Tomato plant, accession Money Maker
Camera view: bottom (45 deg); turntable rotation: 60 degrees
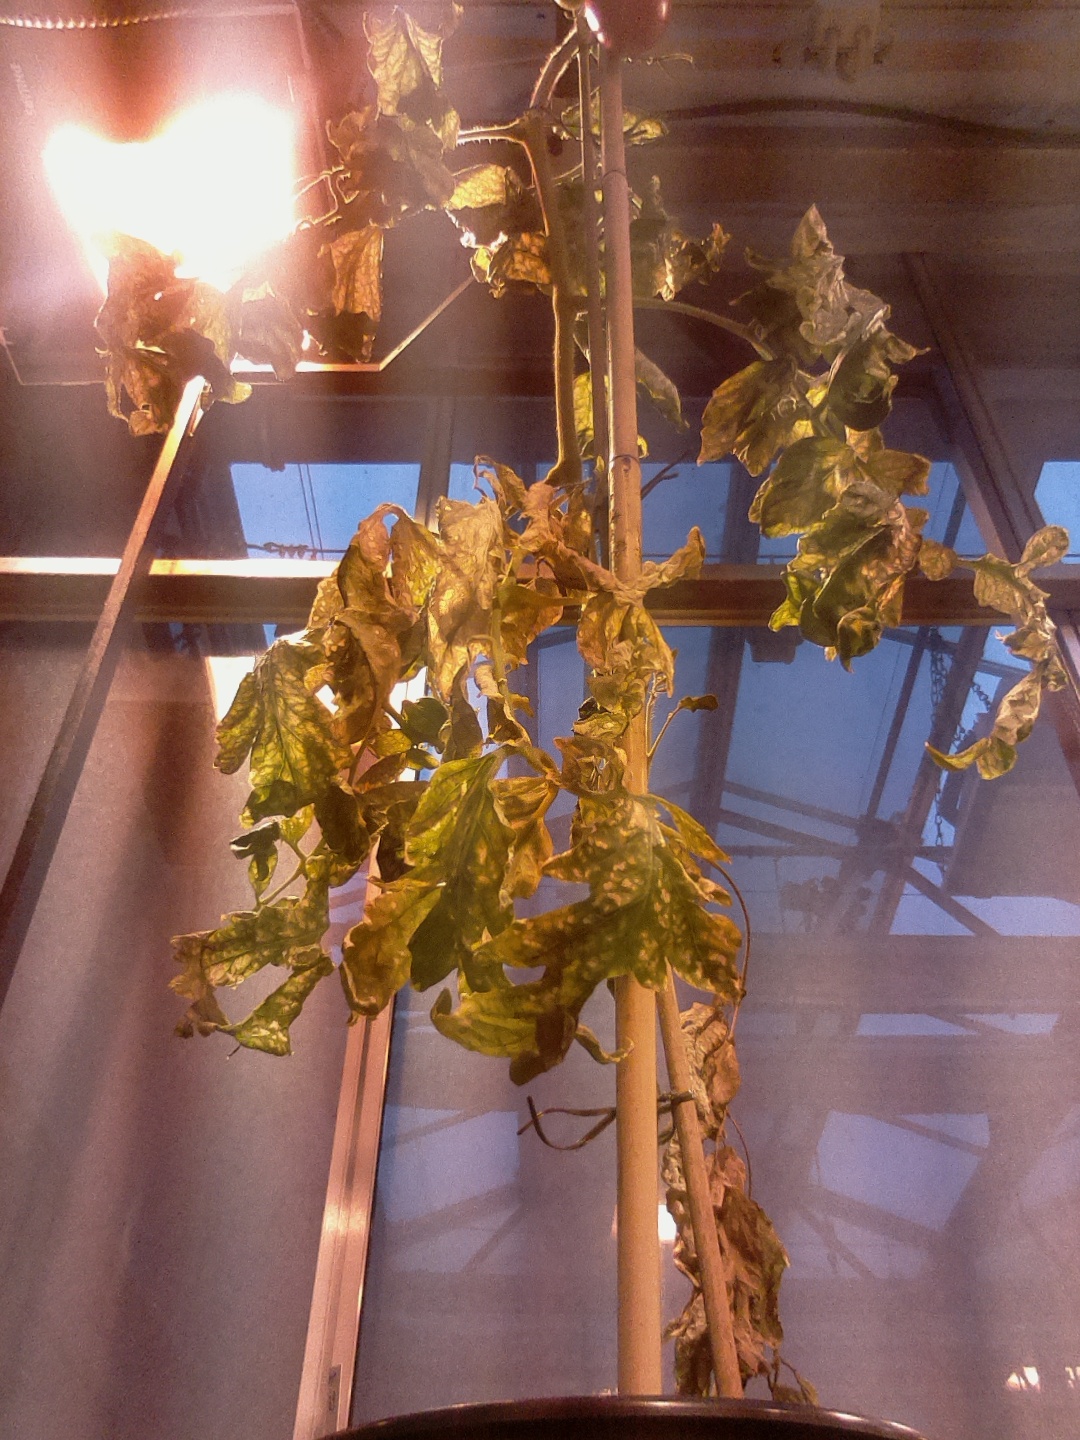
BBCH growth stage 81: 10%-20% of fruits show typical fully ripe color